Behgjet Pacolli

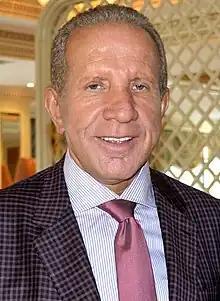
Pacolli in 2015

Behgjet Isa Pacolli ((born 30 August 1951) is an Albanian-Kosovan Swiss politician and businessman who was the 2nd president of Kosovo and also served as the first deputy prime minister of Kosovo between 2011 and 2014. He was also the minister of foreign affairs from 2017 to 2019 under the Ramush Haradinaj government. Pacolli was one of the signatories of the 2008 Kosovo declaration of independence.